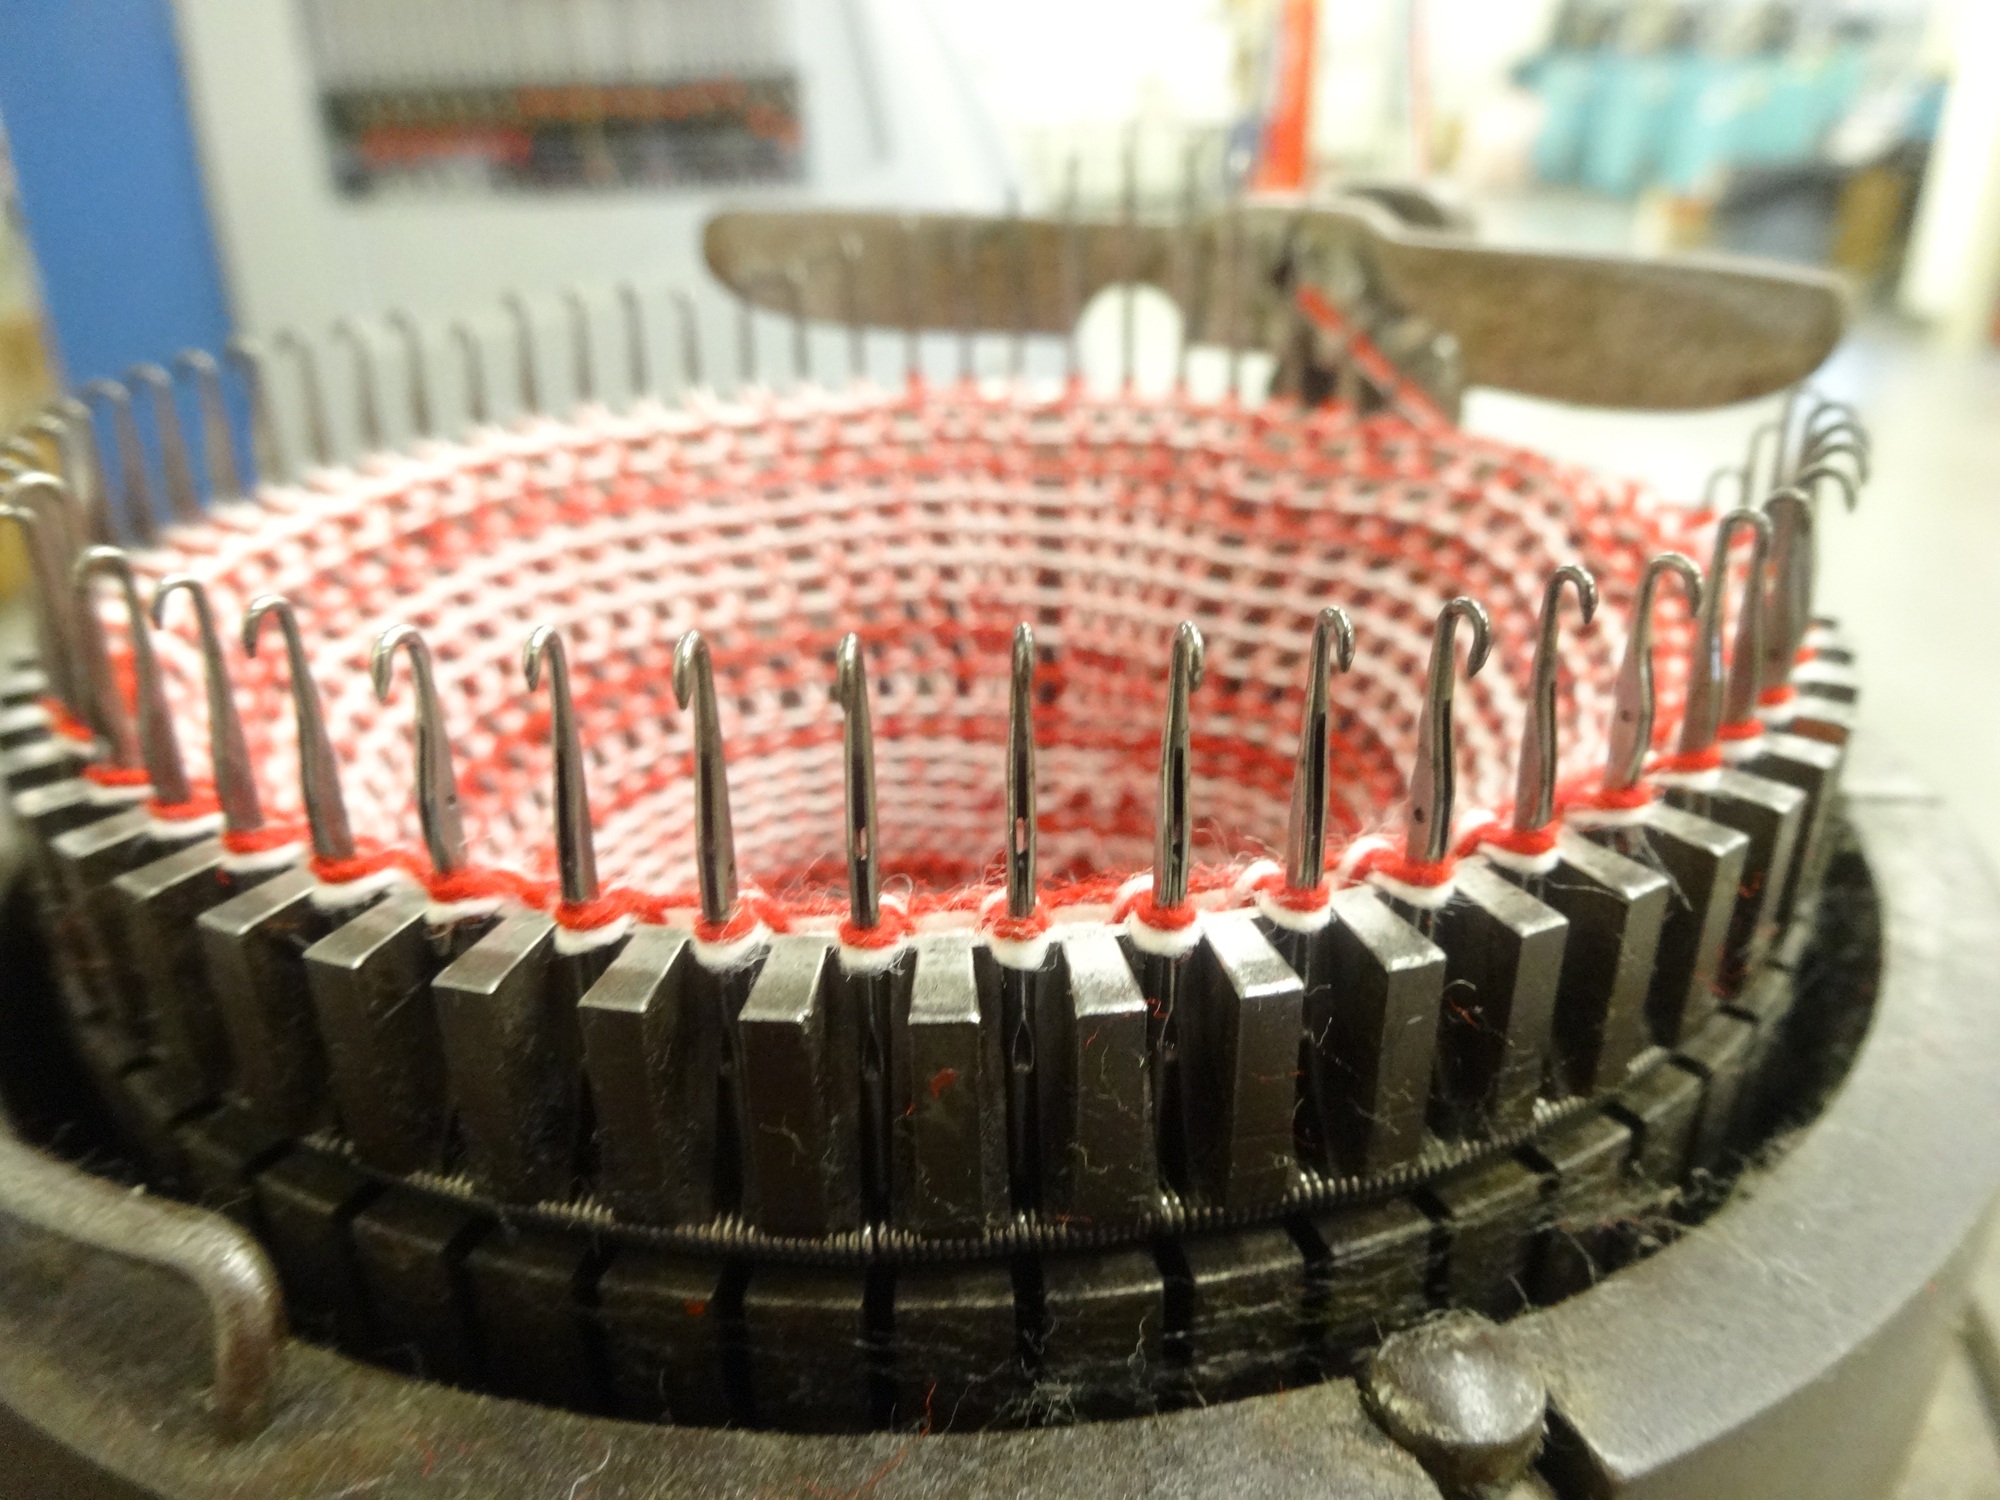
food, dessert, cake, birthday cake, baked goods, old knitting machine, knitting machine, close up dial